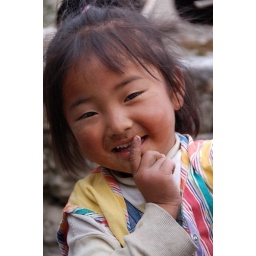
This beautiful girl plays with a flower and poses for the camera, in the hills near Kangding, Tibet/China.